1919 Finnish parliamentary election

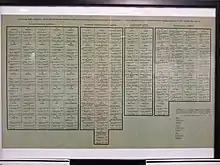
Ballot paper

Parliamentary elections were held in Finland between 1 and 3 March 1919. The Social Democratic Party emerged as the largest in Parliament with 80 of the 200 seats. Voter turnout was 67%.